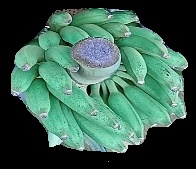
Variety: elakki-bale
Grade: grade1